The 355

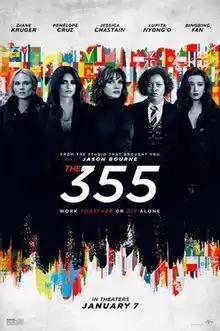
Theatrical release poster

The 355 is a 2022 American action spy thriller film directed by Simon Kinberg from a screenplay by Theresa Rebeck and Kinberg, and a story by Rebeck. The film features an ensemble cast, starring Jessica Chastain, Penélope Cruz, Fan Bingbing, Diane Kruger, and Lupita Nyong'o as a group of international spies who must work together to stop a terrorist organization from starting World War III. Édgar Ramírez and Sebastian Stan also star. The title is derived from Agent 355, the codename of a female spy for the Patriots during the American Revolution.